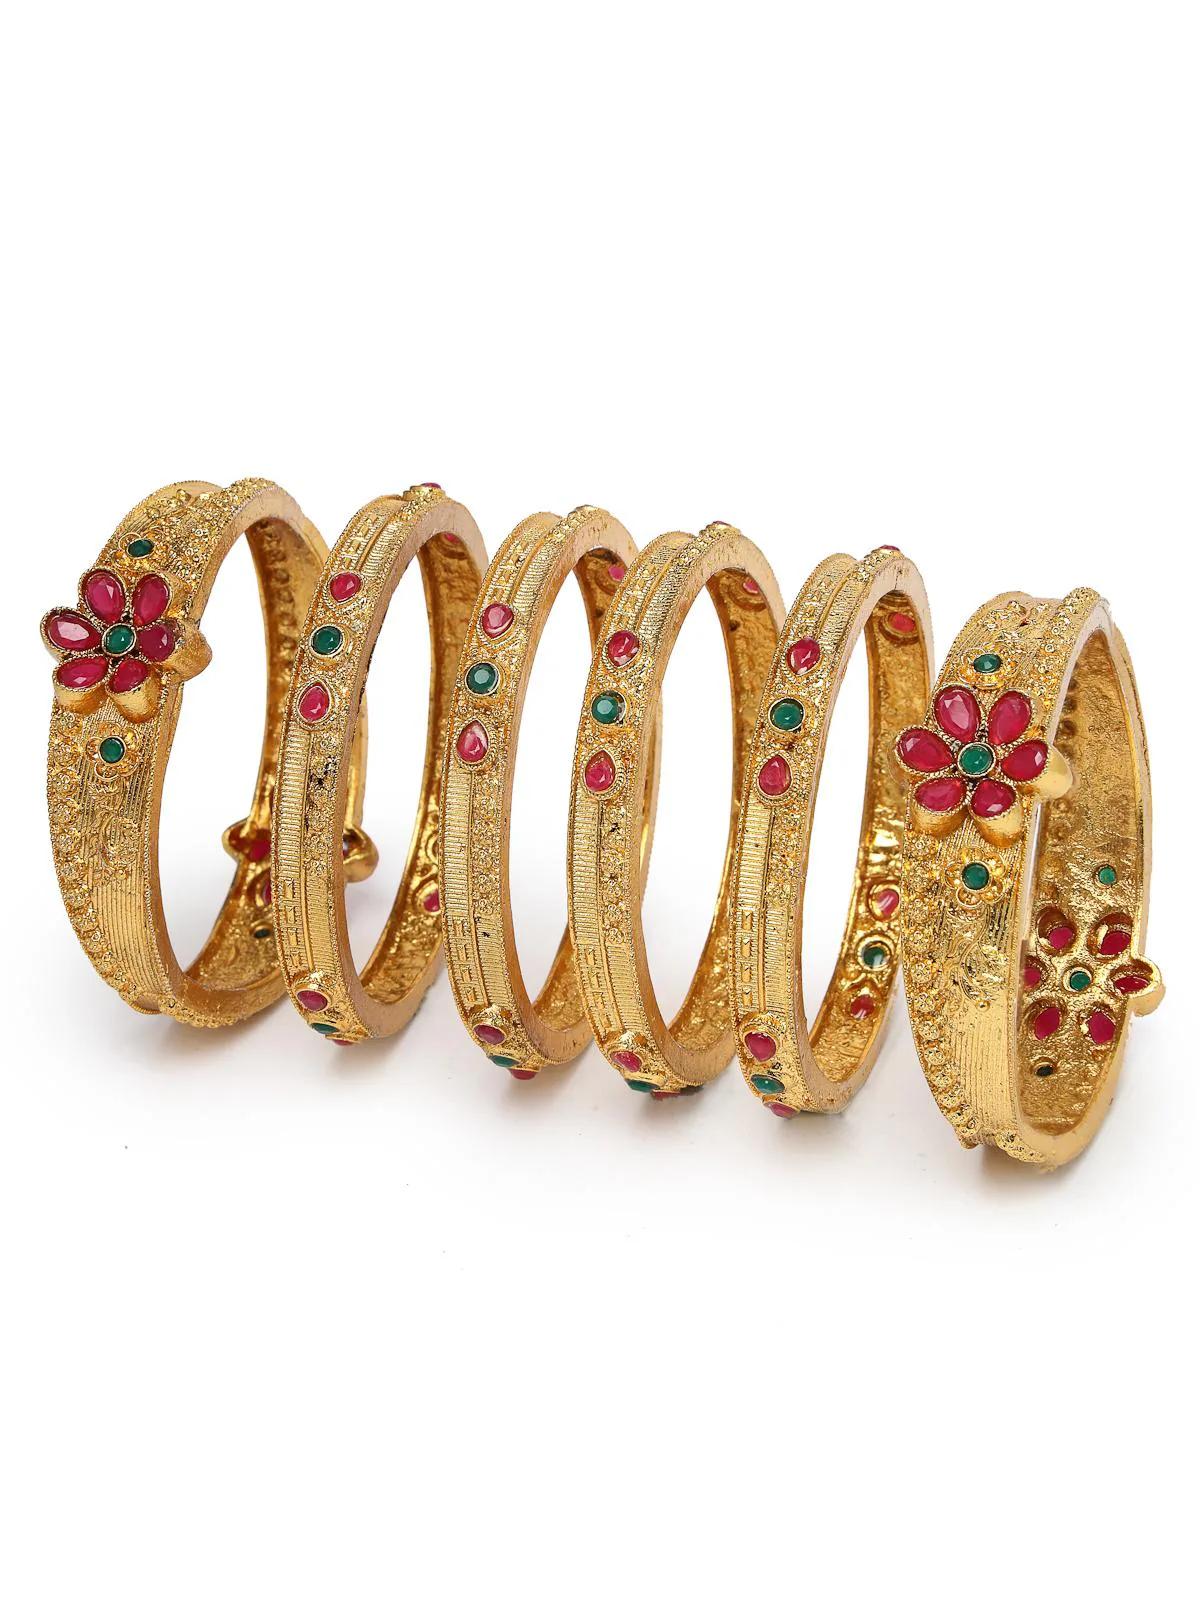
Sukkhi Indian Traditional Floral Gold Plated Red And Green Bracelet Bangle Set Jewellery for Women & Girls | Set of 6 Latest Design | Birthday Anniversary Gift for Women|B105887_2.6
Type: Bracelets & Bangles
Brand: Sukkhi
Price: Rs. 809
 Adorn yourself with the Sukkhi Indian Traditional Floral Gold Plated Bracelet Bangle Set for Women & Girls. This set of six embraces timeless charm with a captivating floral design in red and green, showcasing the latest traditional trends. The gold-plated finish adds an opulent touch to any ensemble. Sized at 2.4, 2.6 and 2.8, these bracelets make for a perfect birthday or anniversary gift, celebrating cultural richness and timeless beauty for the special women in your life with a set that's both traditional and versatile.Disclaimer:There may be slight variation in shade and colour due to photographic effects and monitor settings
Included: 6 Bangles